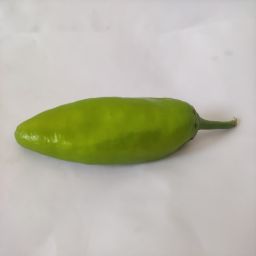
Crop: New Mexico Green Chile
Quality: Unripe